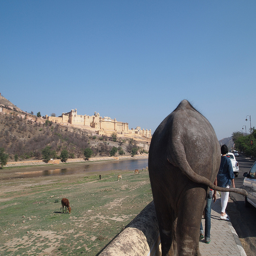
A elephant that is standing on a sidewalk.
The elephant is walking on the side of a road behind two people.
An elephant being led down a sidewalk as cattle graze near a large castle.
A grey elephant walking down a side walk.
An elephant walking on the side of a road